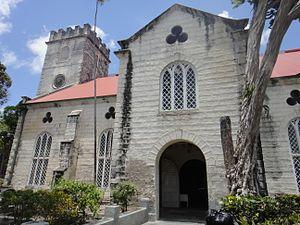
Centre historique de Bridgetown et sa garnison (Barbade) Español: El Centro histórico de Bridgetown y su guarnición militar 日本語: ブリッジタウン歴史地区とその要塞 中文: 布里奇顿及其军事要塞